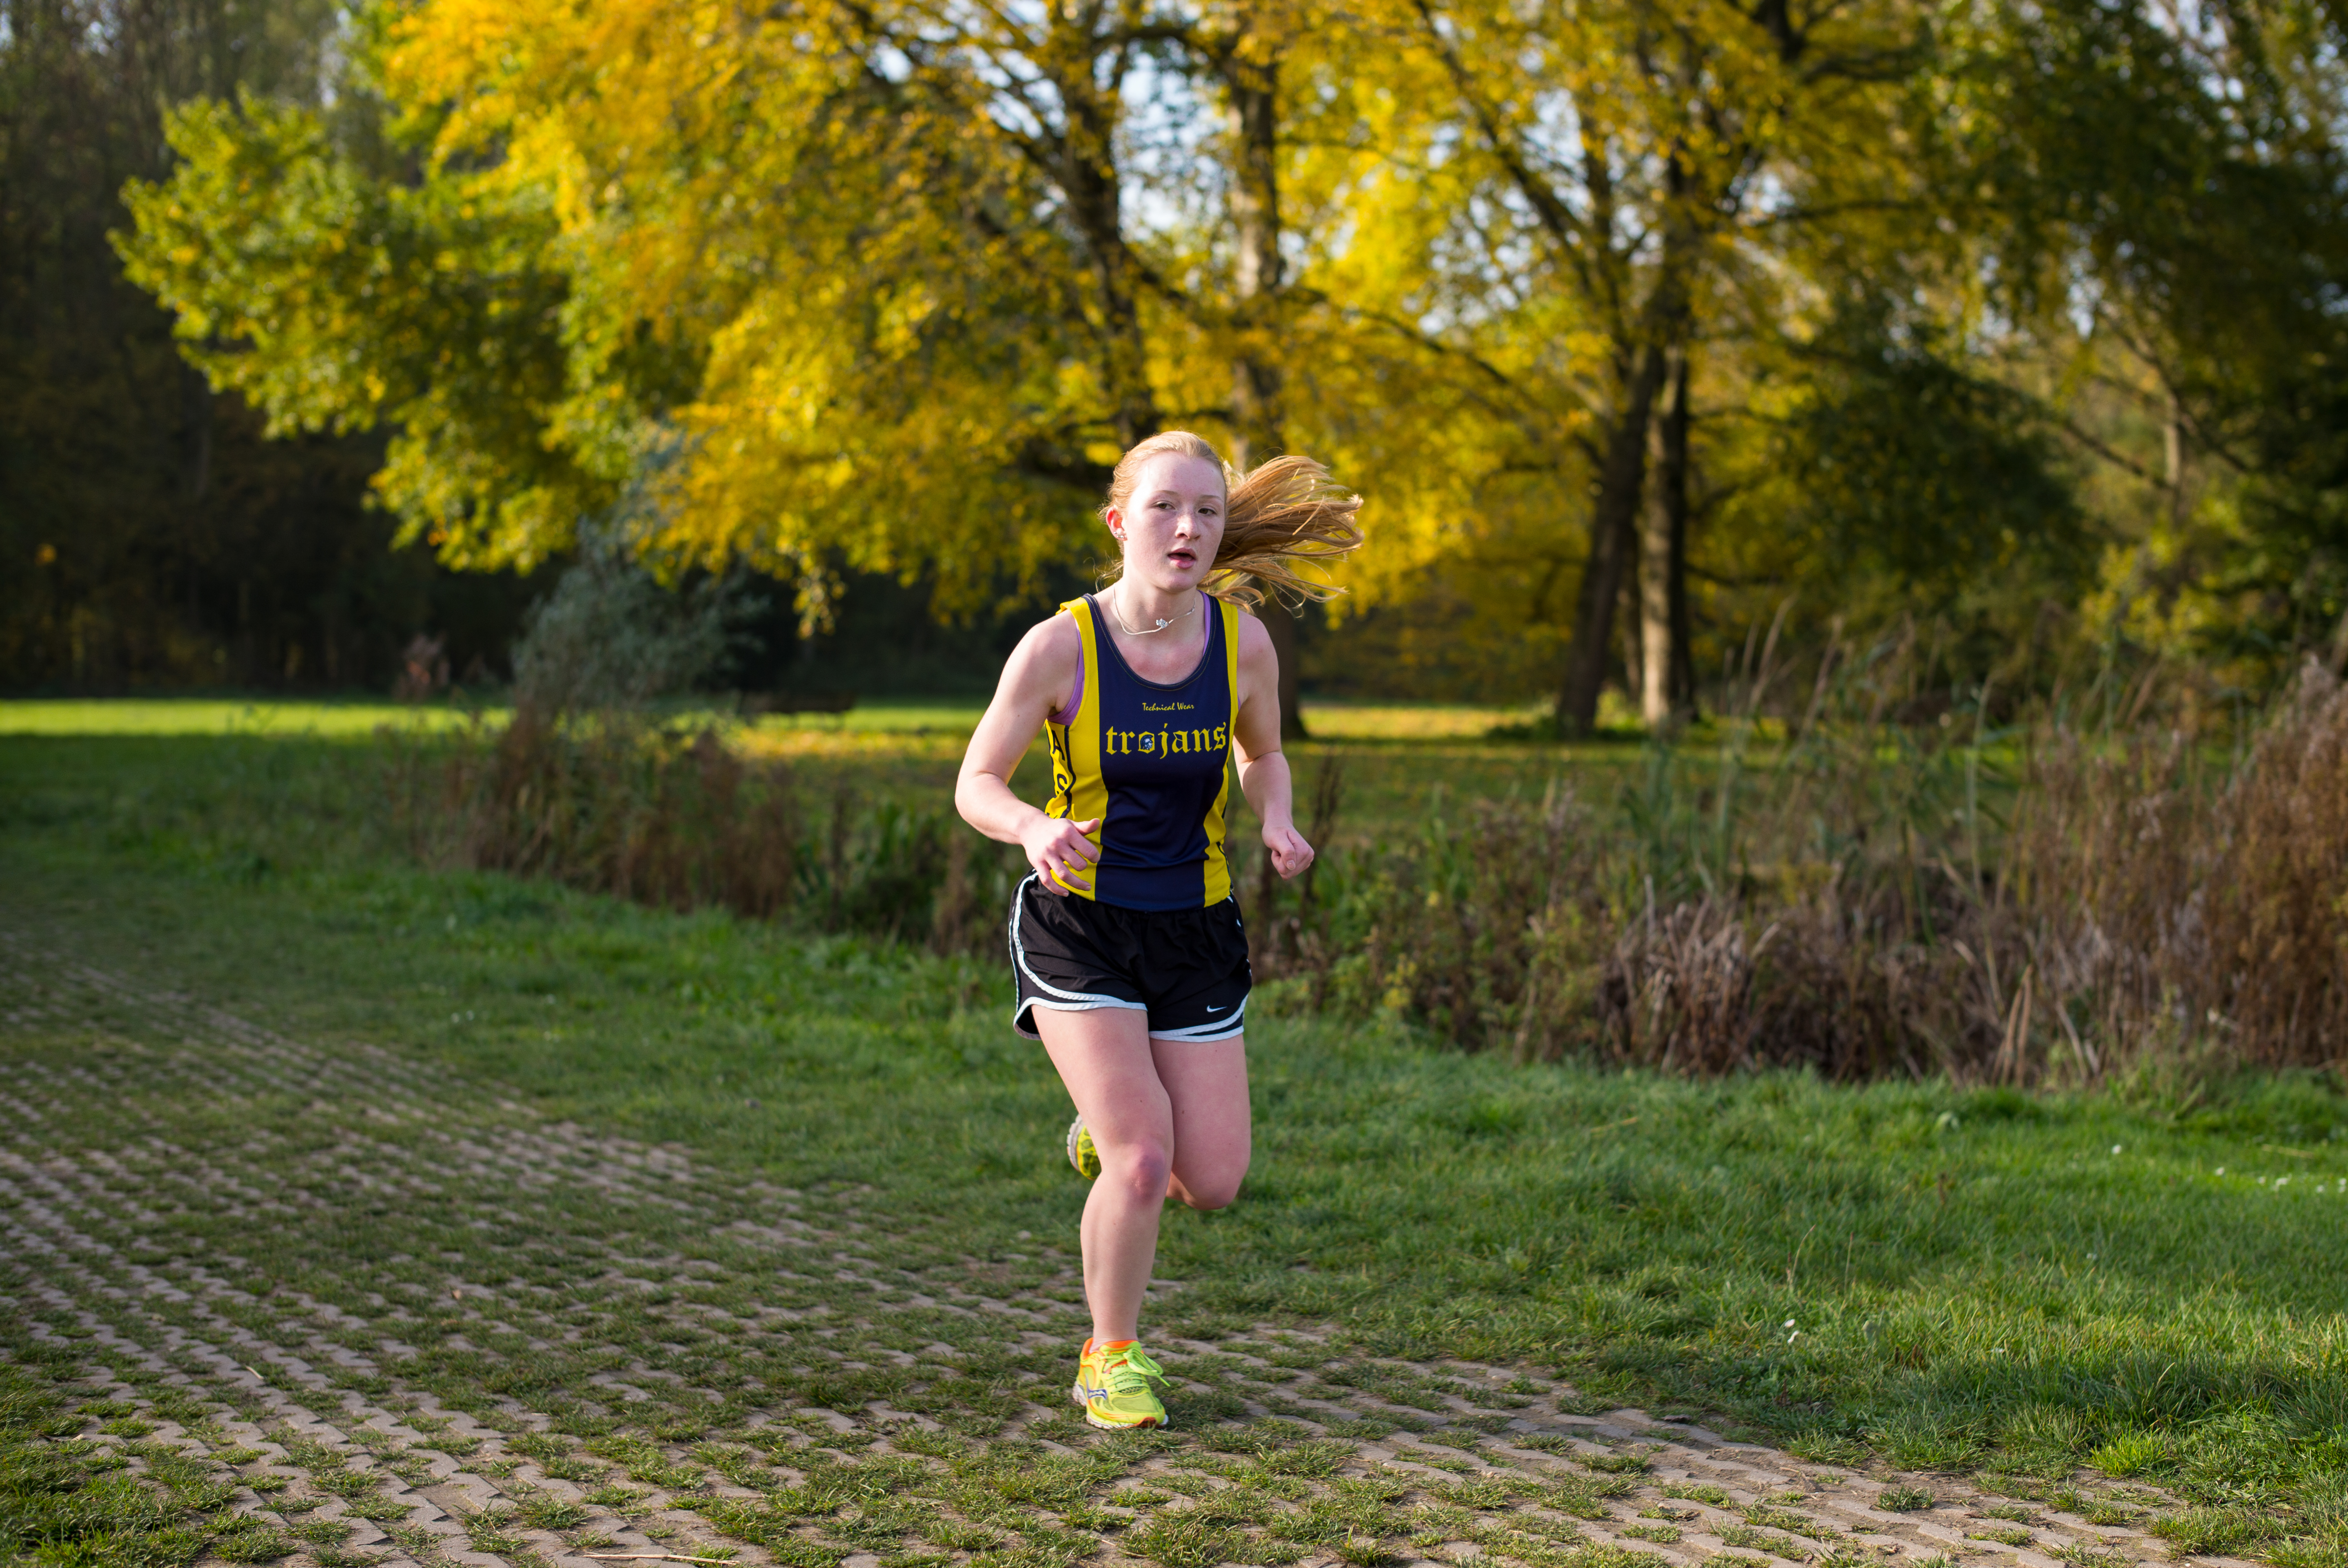
person, meadow, running, country, recreation, europe, high, park, jogging, cross, ash, race, competition, woods, holland, hague, amsterdam, netherlands, international, girls, m, team, sports, dutch, boys, 50, school, runners, endurance, junior, leica, 240, summilux, varsity, meet, bos, isa, amsterdamse, physical exercise, outdoor recreation, human action, endurance sports, ultramarathon, duathlon